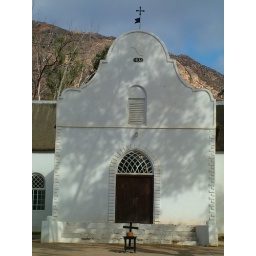
A little church in the cedarberg mountains. Note the &amp;quot;unguarded&amp;quot; money collecting box on a chair in front of the church